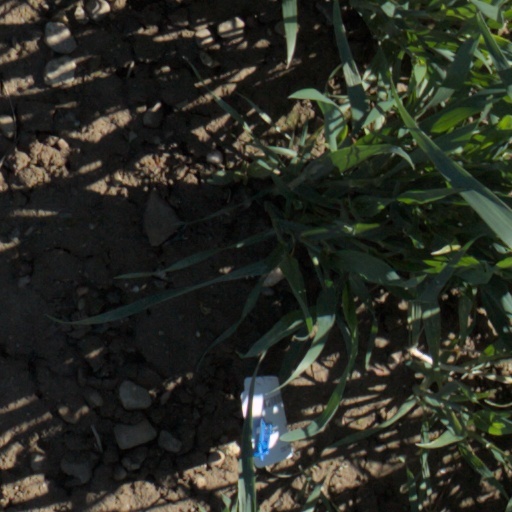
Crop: wheat